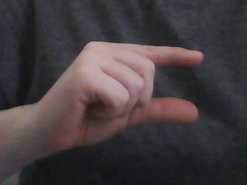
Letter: dal